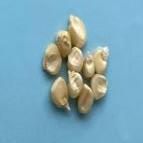
Maize quality: Good